StarCraft (video game)

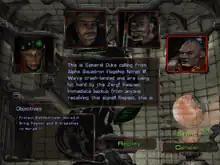
Plot exposition often takes place in menu-like screens, with only the characters' faces shown, and their captioned voices are heard.

The story of "StarCraft" is presented through its instruction manual, the briefings to each mission, and conversations within the missions themselves, along with the use of cinematic cutscenes at key points. The campaign is split into three episodes, each allowing the player to command one of the game's three races. In the first segment of the game, the player and Jim Raynor are attempting to control the colony of Mar Sara in the wake of the Zerg attacks on other Terran worlds. After the Confederacy arrests Raynor for destroying Confederate property, despite the fact that it had been infested by the Zerg, the player joins Arcturus Mengsk and the Sons of Korhal. Raynor, who is freed by Mengsk's troops, also joins and frequently accompanies the player on missions. Mengsk then begins to use Confederate technology captured on Mar Sara to lure the Zerg to Confederate installations and further his own goals. After forcing Confederate general Edmund Duke to join him, Mengsk sacrifices his own second-in-command, Sarah Kerrigan, to ensure the destruction of the Confederacy by luring the Zerg to the Confederate capital Tarsonis. Raynor is outraged by Mengsk's true aims of obtaining power at any cost and deserts, followed by the player, taking with them a small army of the former colonial militia of Mar Sara. Mengsk reorganizes what remains of the Terran population into the Terran Dominion, crowning himself as emperor.